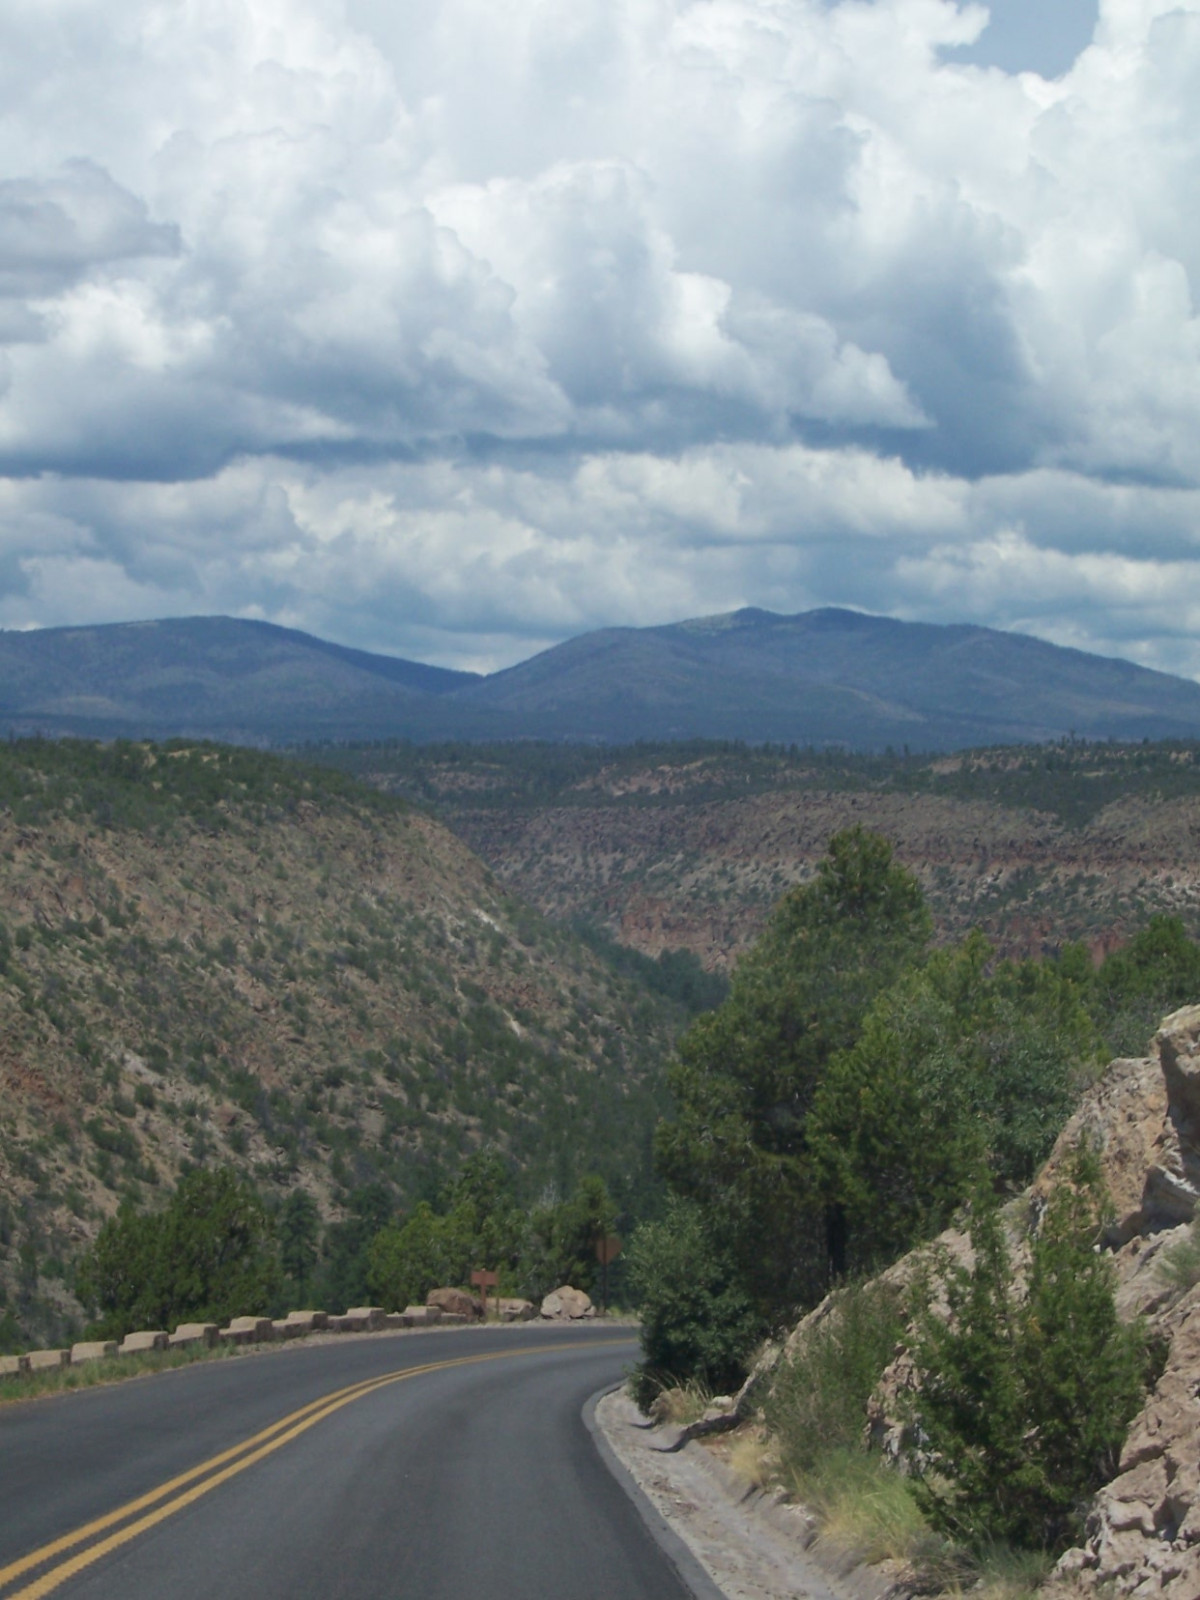
Tags: cloud, hill, highway, valley, mountain range, ridge, road trip, infrastructure, plateau, rural area, mountain pass